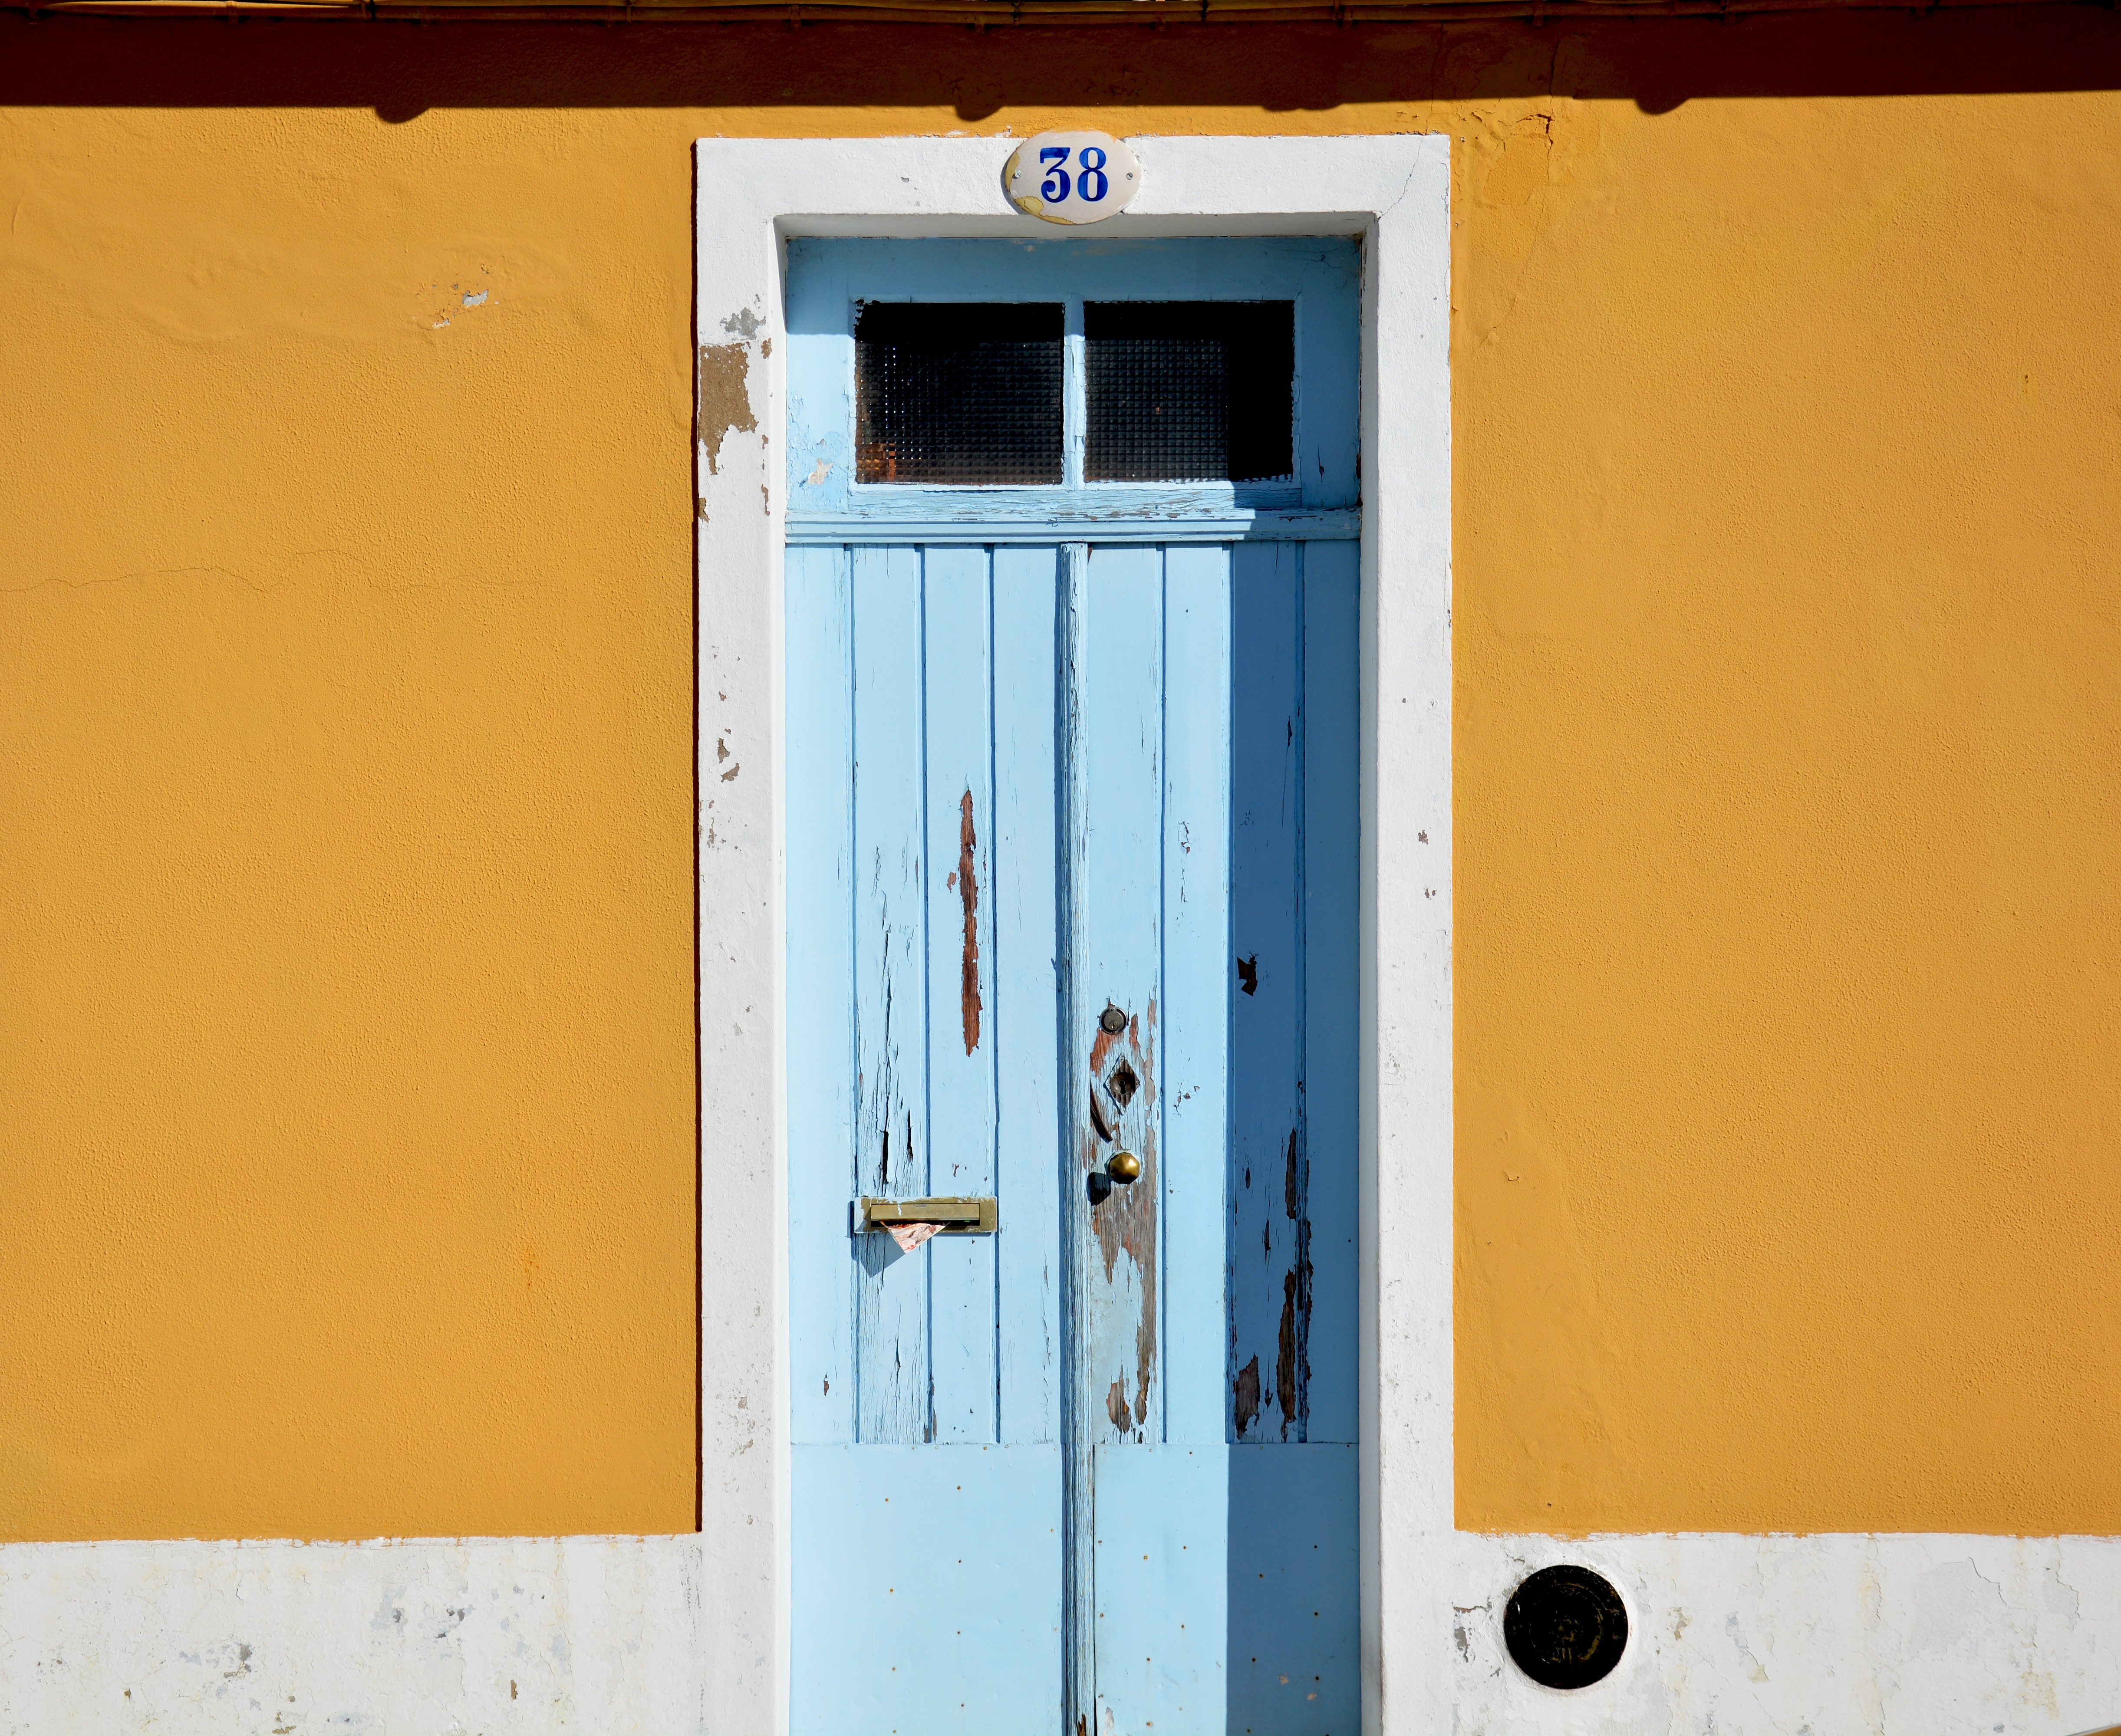
wood, sunshine, white, vintage, retro, house, window, old, home, wall, color, blue, furniture, yellow, door, interior design, sunny, design, shape, window covering